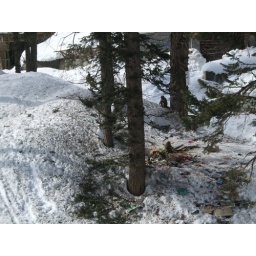
Tons of monkeys in the forest as well!